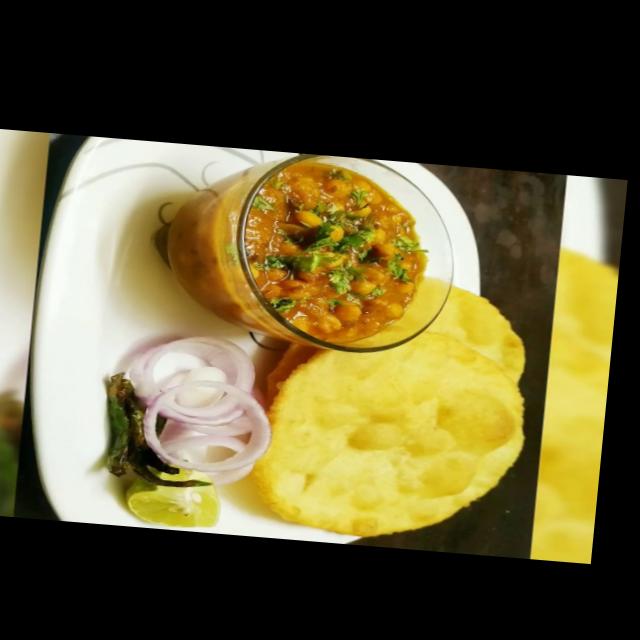
Dish: chole_bhature